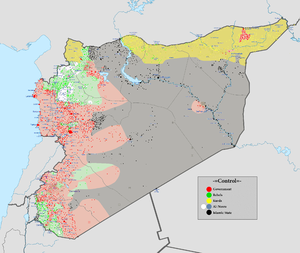
Guerre civile syrienne, au 1er ocobre 2015.
L'État islamique, aussi appelé Daech, est une organisation terroriste, militaire et politique, d'idéologie salafiste djihadiste ayant proclamé le 29 juin 2014 l'instauration d'un califat sur les territoires sous son contrôle. De l'été 2014 au printemps 2019, il forme un proto-État en Irak et en Syrie où il met en place un système totalitaire. Son essor est notamment lié aux déstabilisations géopolitiques causées par la guerre d'Irak et la guerre civile syrienne.
La guerre civile syrienne — ou révolution syrienne — est un conflit armé en cours depuis 2011 en Syrie. Elle débute dans le contexte du Printemps arabe par des manifestations majoritairement pacifiques en faveur de la démocratie contre le régime baasiste dirigé par le président Bachar el-Assad. Réprimé brutalement par le régime, le mouvement de contestation se transforme peu à peu en une rébellion armée.